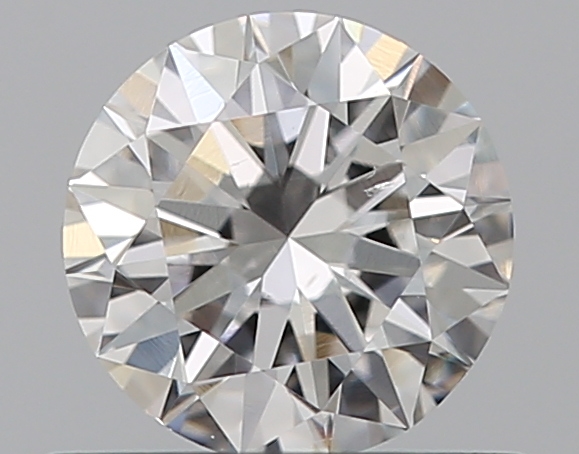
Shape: round
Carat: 0.5
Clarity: SI1
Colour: E
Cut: EX
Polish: EX
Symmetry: EX
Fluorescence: N
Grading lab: GIA
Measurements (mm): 5.07 x 5.1 x 3.12